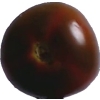
Label: tomato_maroon